16th Punjab Regiment

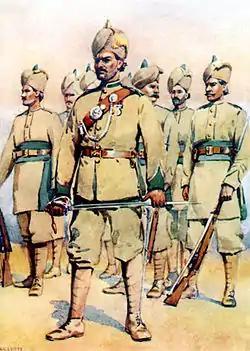

All war-raised battalions were disbanded after the war. In 1921-22, a major reorganization was undertaken in the British Indian Army leading to the formation of large infantry groups of four to six battalions. Among these was the 16th Punjab Regiment. The line-up of battalions for Solah Punjab was: